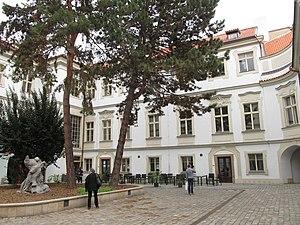
Le palais Thurn und Taxis ou encore palais Vrtbovský est un palais classique situé à Prague dans le quartier de Mala Strana. Quatre ailes de deux maisons d'origine baroque rénovées dans la seconde moitié du XIXᵉ siècle entourent une cour carrée. À côté de la façade nord principale, le palais s'ouvre à l'ouest dans le jardin au niveau de la rue Letenská.